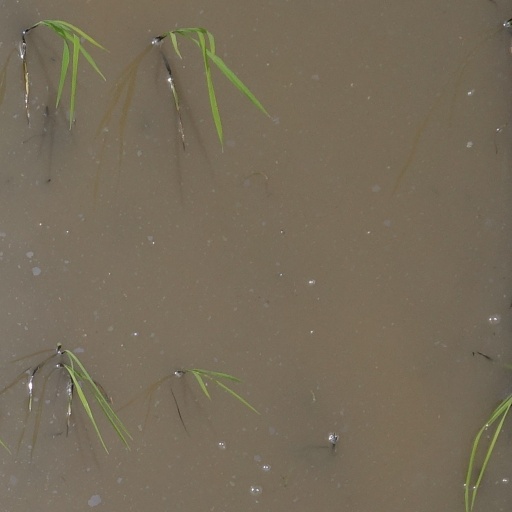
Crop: rice